St John Altarpiece (Memling)

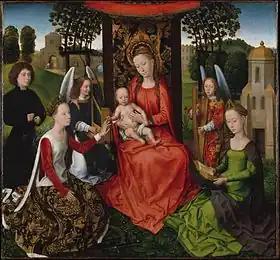
"Virgin and Child with Saints Catherine of Alexandria and Barbara", at the Metropolitan Museum of Art, New York, is adapted from the central panel of "The St John Altarpiece".

The left wing depicts the beheading of St John the Baptist. His headless body lies in the left foreground and seems to reach out of the picture, as blood spurts from his severed neck, spraying his hands and the nearby plants. The foreground in the flora are reduced to the extent that they could not have been painted without a magnifying glass. The executioner stands with his back to the viewer, placing the freshly severed head on Salome's platter. The executioner, Salome, and three gesticulating bystanders form a circle around John's headless and lifeless body. According to Ridderbos, the five figures mirror and create a sense of unity with the five holy figures in the central panel. The scene is set in a courtyard in front of Herod's palace; the banquet that preceded the Baptist's decapitation can be seen in the left-midground of the palace, where minstrels play for Salome's dance. The scene is well-lit and with good architectural perspective. Albert Michiels described Salome as ravishing but emotionless; she receives the head, with her eyes held aloof. Other versions of St John's beheading (decollation) more typically showed Salome holding an empty plate for the executioner; with an early version typified in a miniature in the "Petites Heures of Jean de France, Duc de Berry".